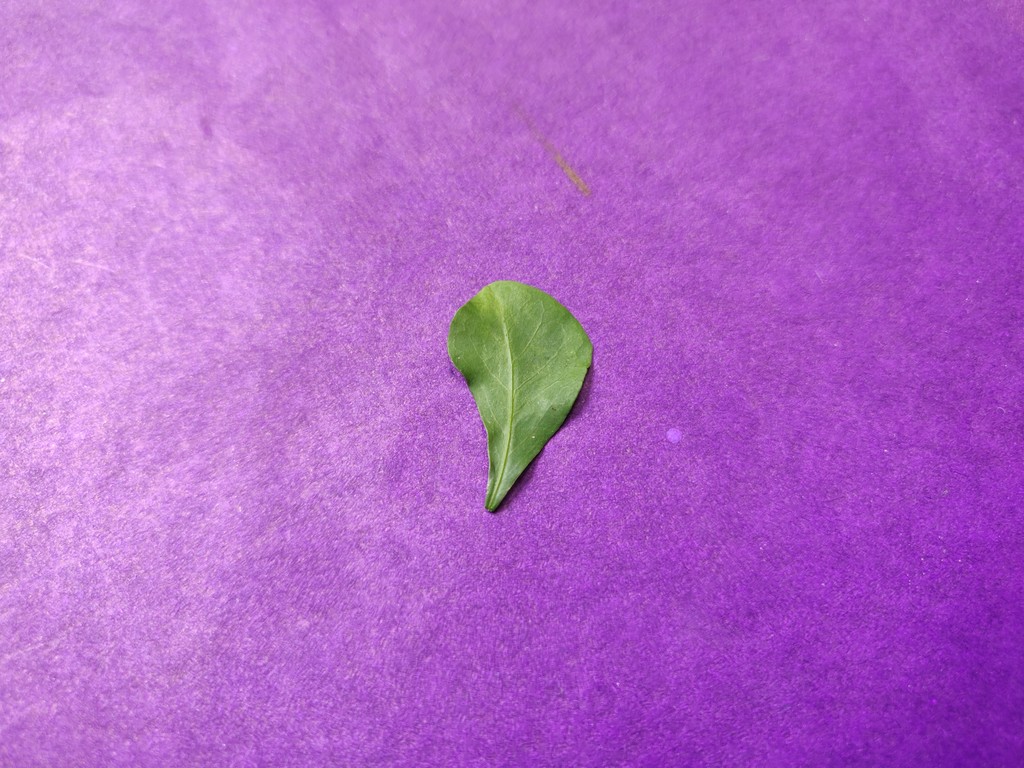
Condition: Healthy
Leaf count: single
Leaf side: front